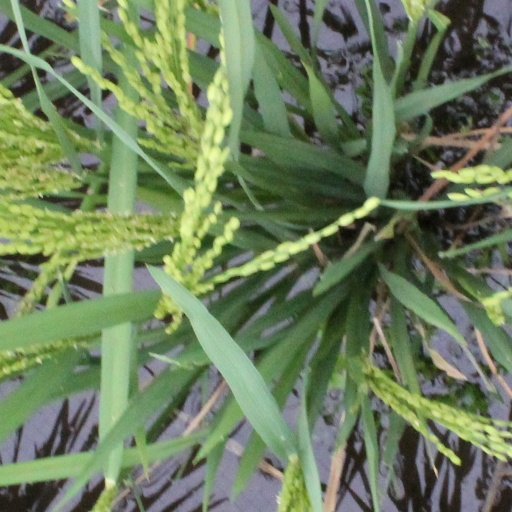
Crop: rice